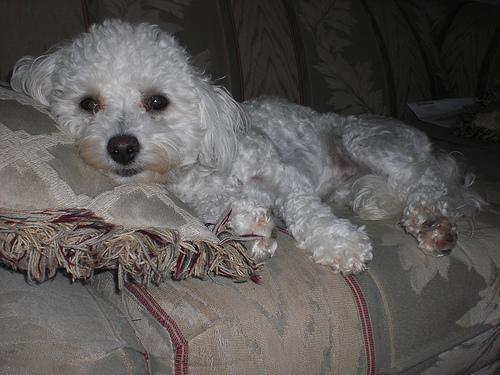
havanese